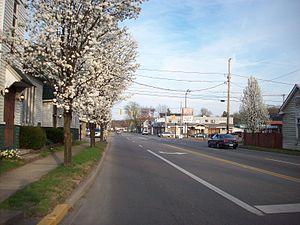
Ceredo est une ville située sur les rives de la rivière Ohio, dans le comté de Wayne, dans l’État de Virginie-Occidentale, aux États-Unis. Elle fait partie de l’agglomération de Huntington-Ashland.